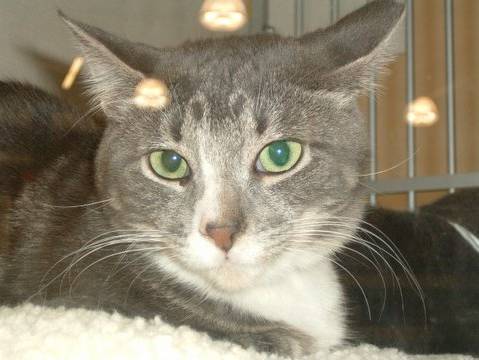
Label: cat